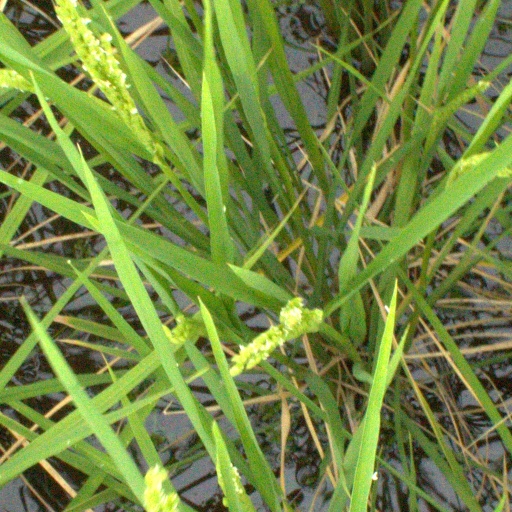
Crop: rice